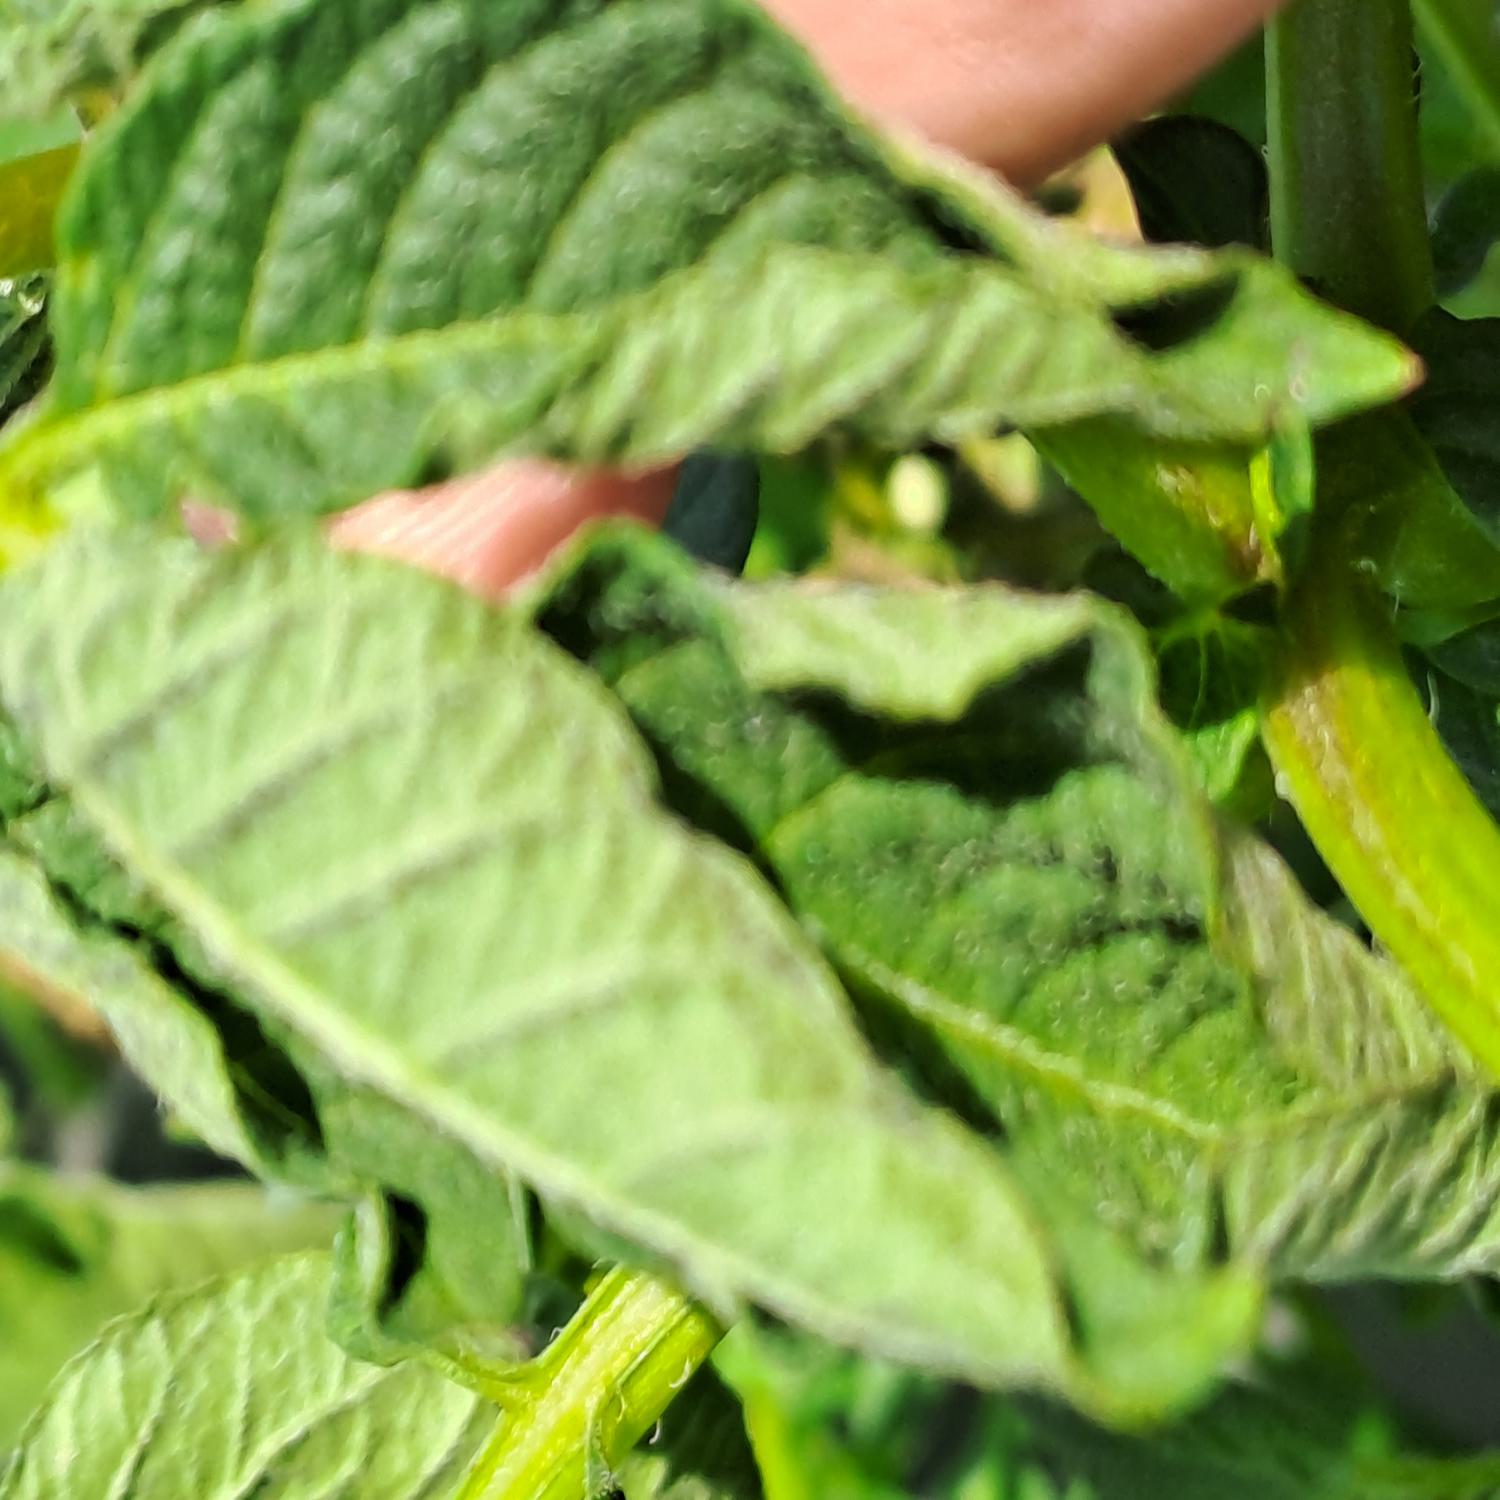
Etiqueta: Pudricion_Parda